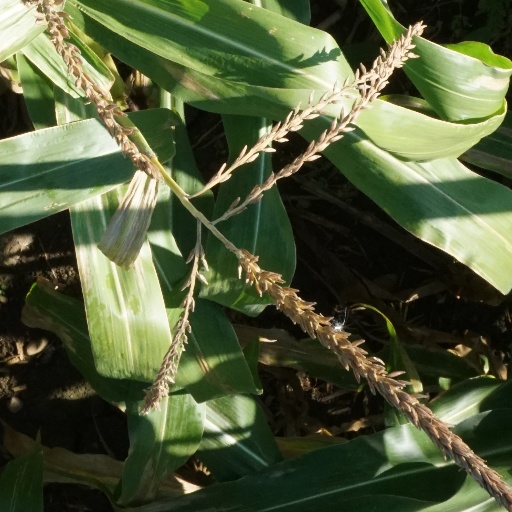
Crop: maize; corn